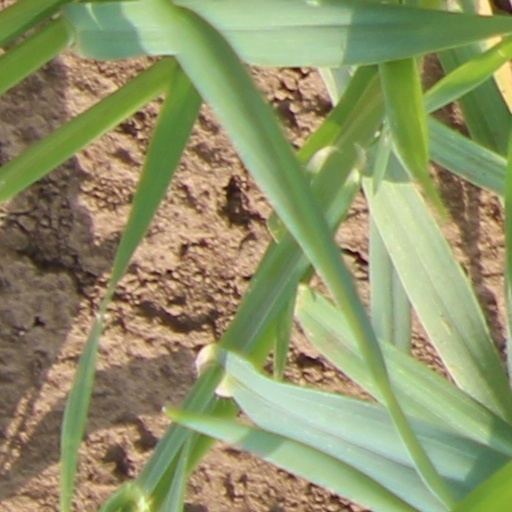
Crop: wheat